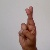
The image shows a hand gesture representing the letter 'R' in Indian Sign Language.